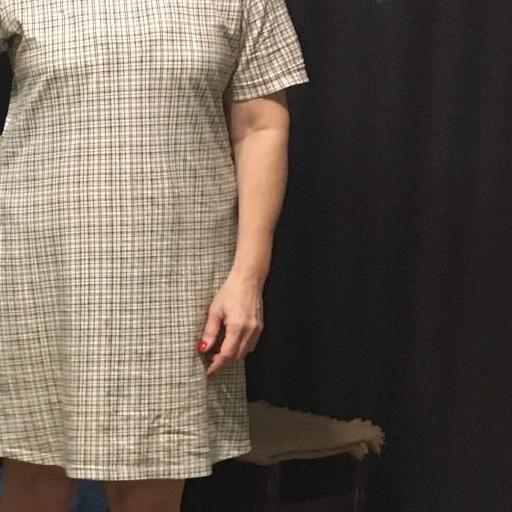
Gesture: no_gesture